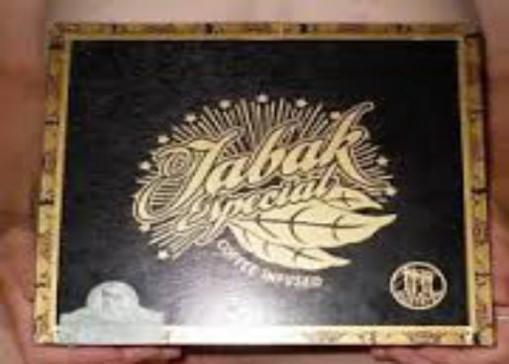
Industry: Necessities